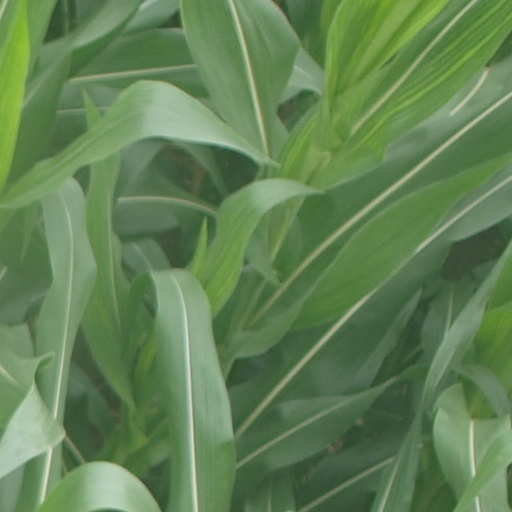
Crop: maize; corn